Antonio Somma

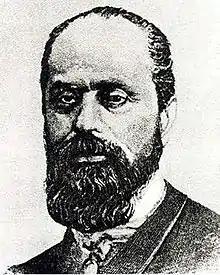
Antonio Somma

Antonio Somma (28 August 1809, Udine – 8 August 1864, Venice) was an Italian playwright who is most well known for writing the libretto of an opera which ultimately became Giuseppe Verdi's "Un ballo in maschera" in 1859. While a student, his tragedy, "Parisina", gave him quite a success.